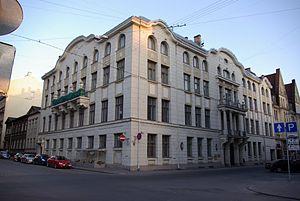
Le musée juif de Lettonie est situé à Riga en Lettonie. La mission de ce musée est de transmettre l'histoire et la culture sur les Juifs de Lettonie. Le musée est fondé en 1989 et est dirigé par la communauté juive lettone.